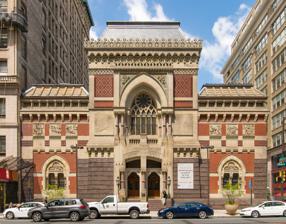
Building: Pennsylvania Academy of the Fine Arts
Country: United States of America
Year built: 1805
Museum and art school in Philadelphia, Pennsylvania United States historic place Pennsylvania Academy of the Fine Arts U.S. National Register of Historic Places U.S. National Historic Landmark Pennsylvania state historical marker The Pennsylvania Academy of Fine Arts in Center City Philadelphia Show map of Philadelphia Show map of Pennsylvania Show map of the United States Location 118-128 North Broad Street , Philadelphia , Pennsylvania , U.S. Coordinates 39°57′18″N 75°9′50″W / 39.95500°N 75.16389°W / 39.95500; -75.16389 Built 1871–1876 Architect Frank Furness ; George Hewitt Architectural style Second Empire , Renaissance , Gothic Website www.pafa.org NRHP reference No. 71000731 Significant dates Added to NRHP May 27, 1971 Designated NHL May 15, 1975 Designated PHMC November 17, 2004 Pennsylvania Academy of the Fine Arts Type Private art school Established 1805 Accreditation MSCHE President Eric G. Pryor Address 118-128 Broad Street , Philadelphia , Pennsylvania , U.S. Website pafa.org The Pennsylvania Academy of the Fine Arts ( PAFA ) is a museum and private art school in Philadelphia , Pennsylvania. It was founded in 1805 and is the first and oldest art museum and art school in the United States. The academy's museum is internationally known for its collections of 19th- and 20th-century American paintings, sculptures, and works on paper. Its archives house important materials for the study of American art history, museums, and art training. It offers a Bachelor of Fine Arts , Master of Fine Arts , certificate programs, and continuing education. The academy will cease to offer degrees (except for the bachelor's program in conjunction with the University of Pennsylvania ) by 2025. History 19th century Further information: Mary Smith Prize The Pennsylvania Academy of the Fine Arts' 1806 building featured in an 1809 engraving Share of the Pennsylvania Academy of the Fine Arts, issued 3. May 1860 PAFA's 1845 building from a photograph, c. 1870 The Pennsylvania Academy of the Fine Arts was founded in 1805 by painter and scientist Charles Willson Peale , sculptor William Rush , and other artists and business leaders. Its first building on Chestnut and 10th Streets in Center City Philadelphia was designed by John Dorsey and opened in 1806. The academy opened as a museum in 1807 and held its first exhibition in 1811, where more than 500 paintings and statues were displayed. The first school classes held in the building were with the Society of Artists in 1810. The academy had to be reconstructed after the fire of 1845. The new building by architect Richard Arthington Gilpin opened in 1847 and was demolished in 1870, following damage by a storm. The leaders of the academy then raised funds to construct a building more worthy of its treasures. They commissioned the current Furness-Hewitt building, which was constructed from 1871. It opened as part of the 1876 Philadelphia Exposition . The Chestnut Street site was leased to the vaudeville entrepreneur Robert Fox, who opened Fox's New American Theatre there in 1870. In 1876, former academy student and artist Thomas Eakins returned to teach as a volunteer. Fairman Rogers , chairman of the Committee on Instruction from 1878 to 1883, appointed Eakins a faculty member in 1878, and promoted him to director in 1882. Eakins revamped the certificate curriculum to its current format. Students in the certificate program learned fundamentals of drawing, painting, sculpture, and printmaking, including relief , intaglio , and lithography , for two years. For the following two years, they conducted independent study, guided by critiques from faculty, students, and visiting artists. The 1844 board of directors' declaration that women artists "would have exclusive use of the statue gallery for professional purposes" and study time in the museum on Monday, Wednesday, and Friday mornings began an incremental step of inclusion of women in the academy. In 1860, female students were allowed to take anatomy and antique courses, drawing from antique casts, and they were afforded access to the academy's library and gallery. Life classes, the study of the nude body, were available to women in the spring of 1868 with female models; male models were added for study six years later. This came after much debate on whether it was appropriate for women to view the nude male form. In 1878, Catherine Drinker , at the age of 27, became the first woman to teach at the academy. In 1895, one of her pupils, her younger cousin Cecilia Beaux , became the first female faculty member at the academy to instruct painting and drawing. 20th century From 1890 to 1906, Edward Hornor Coates served as the tenth president of the academy. In 1915, he was awarded the academy's gold medal. In 1921, painter John McLure Hamilton , who began his art education at the academy under Thomas Eakins, described the contributions Coates made during his tenure: The reign of Mr. Coates at the Academy marked the period of its greatest prosperity. Rich endowments were made to the schools, a gallery of national portraiture was formed, and some of the best examples of Gilbert Stuart 's work acquired. The annual exhibitions attained a brilliancy and éclat hitherto unknown ... Mr. Coates wisely established the schools upon a conservative basis, building almost unconsciously the dykes high against the oncoming flow of insane novelties in art patterns ... In this last struggle against modernism the President was ably supported by Eakins, Anschutz , Grafly , [Henry Joseph] Thouron, Vonnoh , and Chase ... His unfailing courtesy, his disinterested thoughtfulness, his tactfulness, and his modesty endeared him to scholars and masters alike. No sacrifice of time or of means was too great, if he thought he could accomplish the end he always had in view—the honour and the glory of the Academy. It was under Mr. Coates' enlightened direction that was fulfilled the expressed wish of Benjamin West , the first honorary Academician, that "Philadelphia may be as much celebrated for her galleries of paintings by the native genius of the country, as she is distinguished by the virtues of her people; and that she may be looked up to as the Athens of the Western World in all that can give polish to the human mind." Harrison S. Morris, managing director from 1892 to 1905, collected contemporary American art for the institution. Among the many masterpieces acquired during his tenure were works by Cecilia Beaux , William Merritt Chase , Frank Duveneck , Thomas Eakins , Winslow Homer , Childe Hassam , and Edmund Tarbell . Work by The Eight , which included former academy students Robert Henri and John Sloan , provides a transition between 19th- and 20th-century art movements. 21st century In 2010, the academy acquired the Linda Lee Alter Collection of Art by Women, including nearly 500 works by female artists, from collector Linda Lee Alter . Artists in the collection include Louise Bourgeois , Judy Chicago , Louise Nevelson , Kiki Smith , Kara Walker , and Philadelphia artists Barbara Bullock and Elizabeth Osborne . In 2012, the academy featured the collection in the exhibition The Female Gaze: Women Artists Making Their World. Operations North River by George Bellows , 1908 Washington Foyer Museum Since its founding, the academy has collected works by leading American artists, as well as works by distinguished alumni and faculty of its school. The academy maintains its collecting tradition with the inclusion of works by modern and contemporary American artists. Acquisitions and exhibition programs are balanced between historical and contemporary art, and the museum continues to show works by contemporary regional artists and features annual displays of work by academy students. The collection is installed in a chronological and thematic format, exploring the history of American art from the 1760s to the present. School The academy has a longstanding four-year certificate program. Beginning in 1929, qualified students have been able to apply for and receive a coordinated Bachelor of Fine Arts program from the University of Pennsylvania . The BFA degree program is also offered in-house, and a Master of Fine Arts program, post-baccalaureate certificate in graduate studies, and other education offerings are now offered. In 2005, the academy received the National Medal of Arts in recognition of its role as a national leader in fine arts education. In January 2007, in association with the Philadelphia Museum of Art , the academy purchased Thomas Eakins's work The Gross Clinic from the Jefferson Medical School . This work is displayed at both institutions on a rotating basis. In January 2009, the academy signed a transfer agreement with Camden County College in New Jersey , known as the Camden Connection, which allows for the transfer of liberal arts and studio classes and partial merit scholarships for qualified Camden County College students. Other transfer agreements are now in place with community college art departments at the Community College of Philadelphia , Montgomery County Community College , Atlantic Cape Community College , and Northampton Community College . In 2013, the academy received Middle States Commission on Higher Education accreditation. In 2024, the academy announced plans to terminate their degree granting programs. After 2025, the academy will no longer grant BFA or MFA degrees to students. Continuing education, certificate programs, and the bachelor's degree in conjunction with the University of Pennsylvania will still be hosted by the institution. Buildings The Furness-Hewitt building in 1965 The Furness-Hewitt building The current museum building began construction in 1871 and opened in 1876 in connection with the Philadelphia Centennial . Designed by the American architects Frank Furness and George Hewitt , it has been called "One of the most magnificent Victorian buildings in the country." The building's façade draws from a number of different historical styles, including Second Empire , Renaissance Revival and Gothic Revival , amalgamated in an "aggressively personal manner". The building's exterior coloration combines "rusticated brownstone, dressed sandstone, polished pink granite, red pressed brick, and purplish terra-cotta." It was the first structure in the U.S. specifically designed for fine arts instruction and exhibition in a consolidated facility. Interior of the Furness-Hewitt building The inside of the building is equally varied, combining "gilt floral patterns incised on a field of Venetian red; ... [a] cerulean blue ceiling sprinkled with silver stars", and plum, ochre, sand and olive green gallery walls. The building's structure combines brick, stone and iron; because of fire-proofing concerns, some of the iron i-beams were left uncovered. 1876 opening notes The book A Century After, picturesque glimpses of Philadelphia and Pennsylvania includes the following on the 1876 opening: The newly-built Academy of Fine Arts will bear comparison with any institution of its kind in America. It has a front of one hundred feet on Broad Street and a depth of two hundred and fifty-eight feet on Cherry Street. Its situation, with a street on each of its three sides, and an open space along a considerable portion of the fourth, is very advantageous as regards lighting, and freedom from risk by fire. It is built of brick, the principal entrance, which is two stories high, being augmented with encaustic tiles , terra-cotta statuary, and light stone dressings. The walls are laid in patterns of red and white brick. Over the main entrance on Broad Street there is a large Gothic window with stone tracery. The Cherry Street front is relieved by a colonnade supporting arched windows, back of which is the transept and pointed gable . Beyond the entrance vestibule is the main staircase, which starts from a wide hall and leads to the galleries on the second floor. Along the Cherry Street side of the Academy are five galleries arranged for casts from the antique; and, further on, are rooms for drapery painting, and the life class. These have a clear north light which can never be obstructed. On the south side, there is a large lecture room, with retiring rooms, and back of these are the modeling rooms and rooms devoted to the use of students and professors. On the second floor is the main hall, which extends across the building, and is intended for the exhibition of large works of art. This story is divided into galleries, which are lighted from the top. Through the center runs a hall which is set apart for the exhibition of statuary , busts , small statues , bas-reliefs , etc. On each side of this hall are picture galleries, which are so arranged in size and form as to admit of classification of pictures, and which can be divided into suits where separate exhibitions may be held at the same time. The art collections of the gallery are considered the most valuable in America. They comprise the masterpieces of Stuart , Sully , Allston , West , and others of our early artists, the Gilpin gallery, fine marbles, and facsimiles of famous statues, as well as a magnificent gallery from the antique. The building is now considered one of the most notable buildings in Philadelphia and one of Furness' greatest works. In 1971, the building was named to the National Register of Historic Places . Four years later, in 1975, it was designated a National Historic Landmark . In 1976, the building's exterior and interior was refurbished to coincide with its centennial and with the United States bicentennial. The restoration work was conducted through Day and Zimmerman Associates , and headed by Human Myers. In 2019, architectural firm DLR Group completed another renovation on both the Furness-Hewitt and Hamilton buildings to accommodate growth within the institution's fixed site while maintaining the buildings' historic details. Samuel M.V. Hamilton Building In 2002, Dorrance H. Hamilton made a large donation to the academy for its expansion, and the academy purchased the former automobile factory at 128 N. Broad Street , next to the original building. Designed by Charles Oelschlager, the building was formerly a federal government building. The structure was renamed in memory of her husband, Samuel M.V. Hamilton. The academy completed its move there in September 2006. The new building includes an exhibition space, the Fisher Brooks Gallery, named after James R. Fisher, an artist who attended the academy in the late 1880s, and Leonie Brooks. They are the grandfather and mother, respectively, of Marguerite Lenfest , a philanthropist and academy board member. The Hamilton building also houses Portfolio, the museum's gift shop. Awards presented to individuals by the academy Widener Gold Medal: The academy established the George D. Widener Gold Medal for sculpture in 1912. Widener was a businessman and director of the academy who died on the RMS Titanic . The award recognizes the "most meritorious work of Sculpture modeled by an American citizen and shown in the Annual Exhibition". Defunct awards Beck Gold Medal: The Carol H. Beck Gold Medal was awarded to the best portrait by an American artist exhibited at PAFA's annual exhibition. It was awarded from 1909 to 1968. Mary Smith Prize: The Mary Smith Prize was awarded to "the Painter of the best painting (not excluding portraits) exhibiting at the Academy, painted by a resident woman Artist." It was awarded from 1879 to 1968. Temple Gold Medal: The Joseph Temple Fund Gold Medal was awarded to the best oil painting by an American artist exhibited at PAFA's annual exhibition. It was awarded from 1883 to 1968. Deaccessioning In 2013, the academy sold East Wind Over Weehawken , a 1934 portrait that is among two Edward Hopper portraits in the academy's collection, to start an endowment fund. About 25 percent of the fund will be used to fill gaps in the collection of historic art, with most of the rest to buy contemporary art of undetermined value with hopes for dramatic increases in the future. The painting was sold at auction for $40,485,000, resulting in a boost to the museum's endowment by approximately $23.5 million, but raised new questions about the museum's mission and whether such deaccessionings are in the public interest. Notable people Further information: Category: Pennsylvania Academy of the Fine Arts alumni Portrait of Edward Hornor Coates, 10th President P.A.F.A. , a 1912 portrait of Edward Hornor Coates by John McLure Hamilton Notable students and faculty of the Pennsylvania Academy of Fine Arts include: Linda Lee Alter Charles Andes Thomas Pollock Anshutz Thomas N. Armstrong III Elizabeth Gowdy Baker Will Barnet Cornelia Barns Bo Bartlett Walter Emerson Baum Anna Whelan Betts Ethel Franklin Betts Cecilia Beaux Alexander Stirling Calder Al Capp (attended briefly) Arthur B. Carles Mary Cassatt Jonathan Lyndon Chase Margaret Covey Chisholm Edward Hornor Coates Rachel Constantine Colin Campbell Cooper John Rogers Cox Ralston Crawford Jack Delano Vincent Desiderio Blanche Dillaye Thomas Eakins Thomas Harlan Ellett , architect David Em Wharton Esherick Stephen Etnier Virginia B. Evans Frances Farrand Dodge Katherine Levin Farrell Louise Fishman A. B. Frost Frank Furness Charles Lewis Fussell Frank Gasparro Daniel Garber William Glackens Charles Grafly Marie Bruner Haines William Weeks Hall Walker Hancock James Havard A. G. Heaton Isabelle Bowen Henderson Barkley Hendricks Robert Henri Edward Lamson Henry George Hewitt Thomas Hovenden Frances Tipton Hunter Elsa Jemne Maria Louise Kirk Lucius Kutchin Christine Lafuente Sara Larkin Dorothy P. Lathrop Frank B. A. Linton Adelia Armstrong Lutz David Lynch Paul Manship John Marin Don Martin Donald Martiny Elise Mercur , architect James Metcalf Alme Meyvis Katherine Milhous Abram Molarsky Edward Percy Moran Alphonse Mucha Taras Mychalewych John Neagle Alice Neel Brad Neely Roy Cleveland Nuse Violet Oakley Elizabeth Osborne Francis Petrus Paulus Maxfield Parrish Charles Willson Peale Rembrandt Peale Clara Elsene Peck Louise Pershing Jane Piper Albin Polasek Howard Pyle Jacques Reich Seymour Remenick Edgar Preston Richardson Fairman Rogers Peter F. Rothermel William Rush Lawrence Saint William Sartain Mary B. Schuenemann Leopold Seyffert Michael H. Shamberg David Sherman Everett Shinn John French Sloan Louis B. Sloan Owen Staples LeConte Stewart Frank Wilbert Stokes Henry O. Tanner Ellen Powell Tiberino William B. T. Trego Orlando Gray Wales Philip Fishbourne Wharton Benjamin West Anita Willets-Burnham Clarence C. Zantzinger See also Philadelphia portal List of National Historic Landmarks in Philadelphia National Register of Historic Places listings in Center City, Philadelphia References Notes